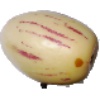
Label: pepino